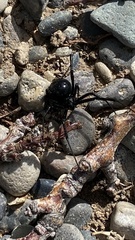
Species: Lactrodectus_hesperus